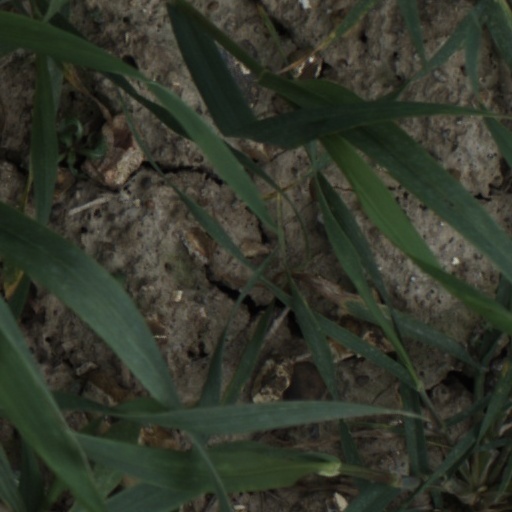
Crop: wheat